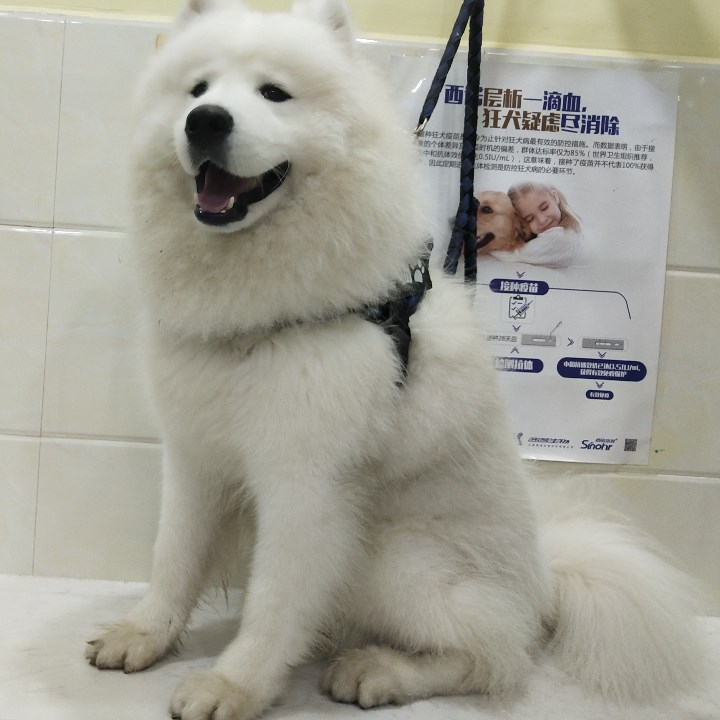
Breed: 2192-n000088-Samoyed